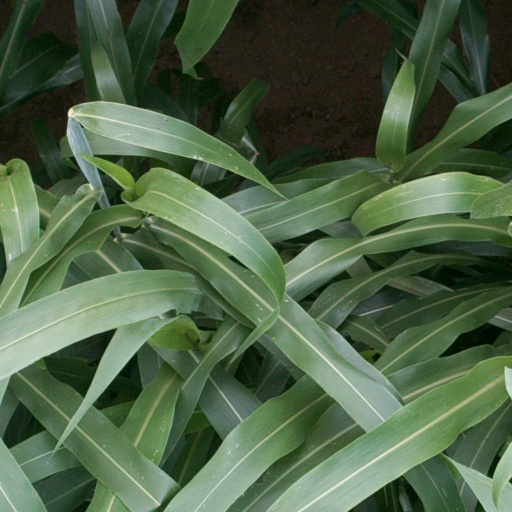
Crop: sorghum